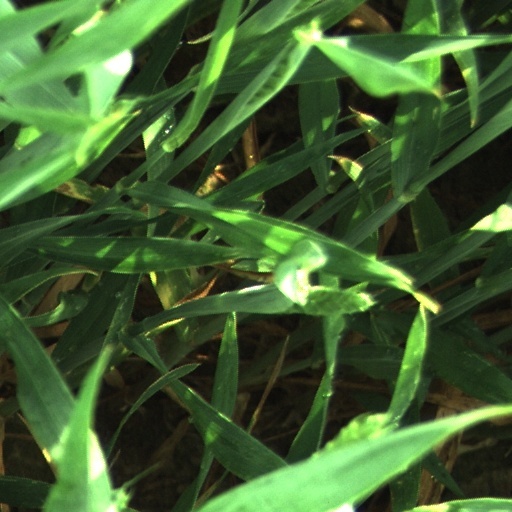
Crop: wheat